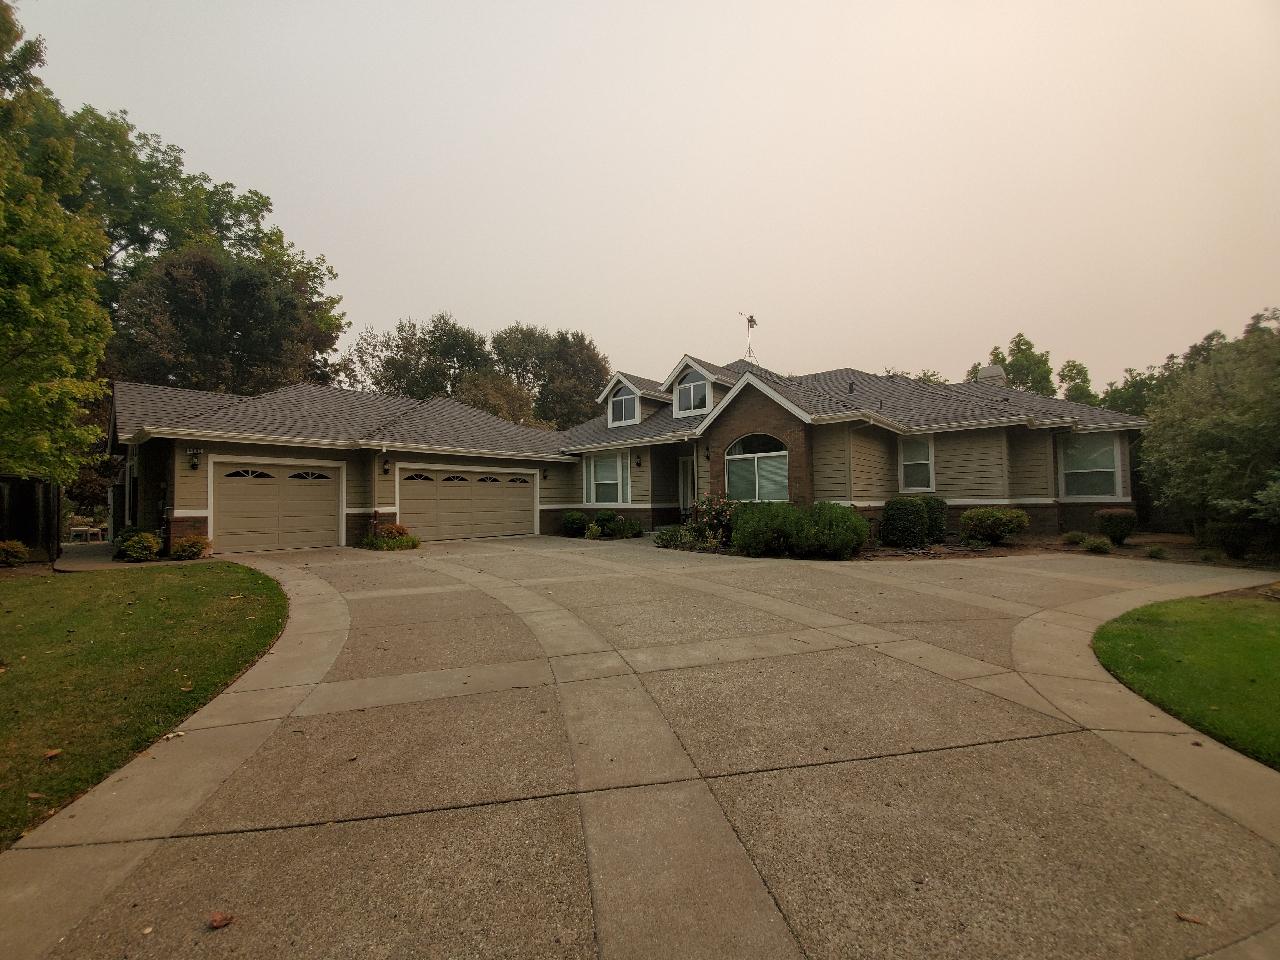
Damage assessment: affected